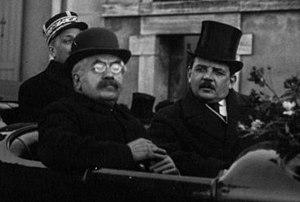
Visite à Lyon du président de la République française, Alexandre Millerand, aux côtés du maire de la ville, Édouard Herriot.
Alexandre Millerand, né le 10 février 1859 à Paris et mort le 6 avril 1943 à Versailles, est un homme d'État français. Il est président du Conseil du 20 janvier au 23 septembre 1920, puis président de la République du 23 septembre 1920 au 11 juin 1924.